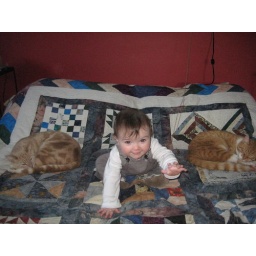
so much cute in one little house